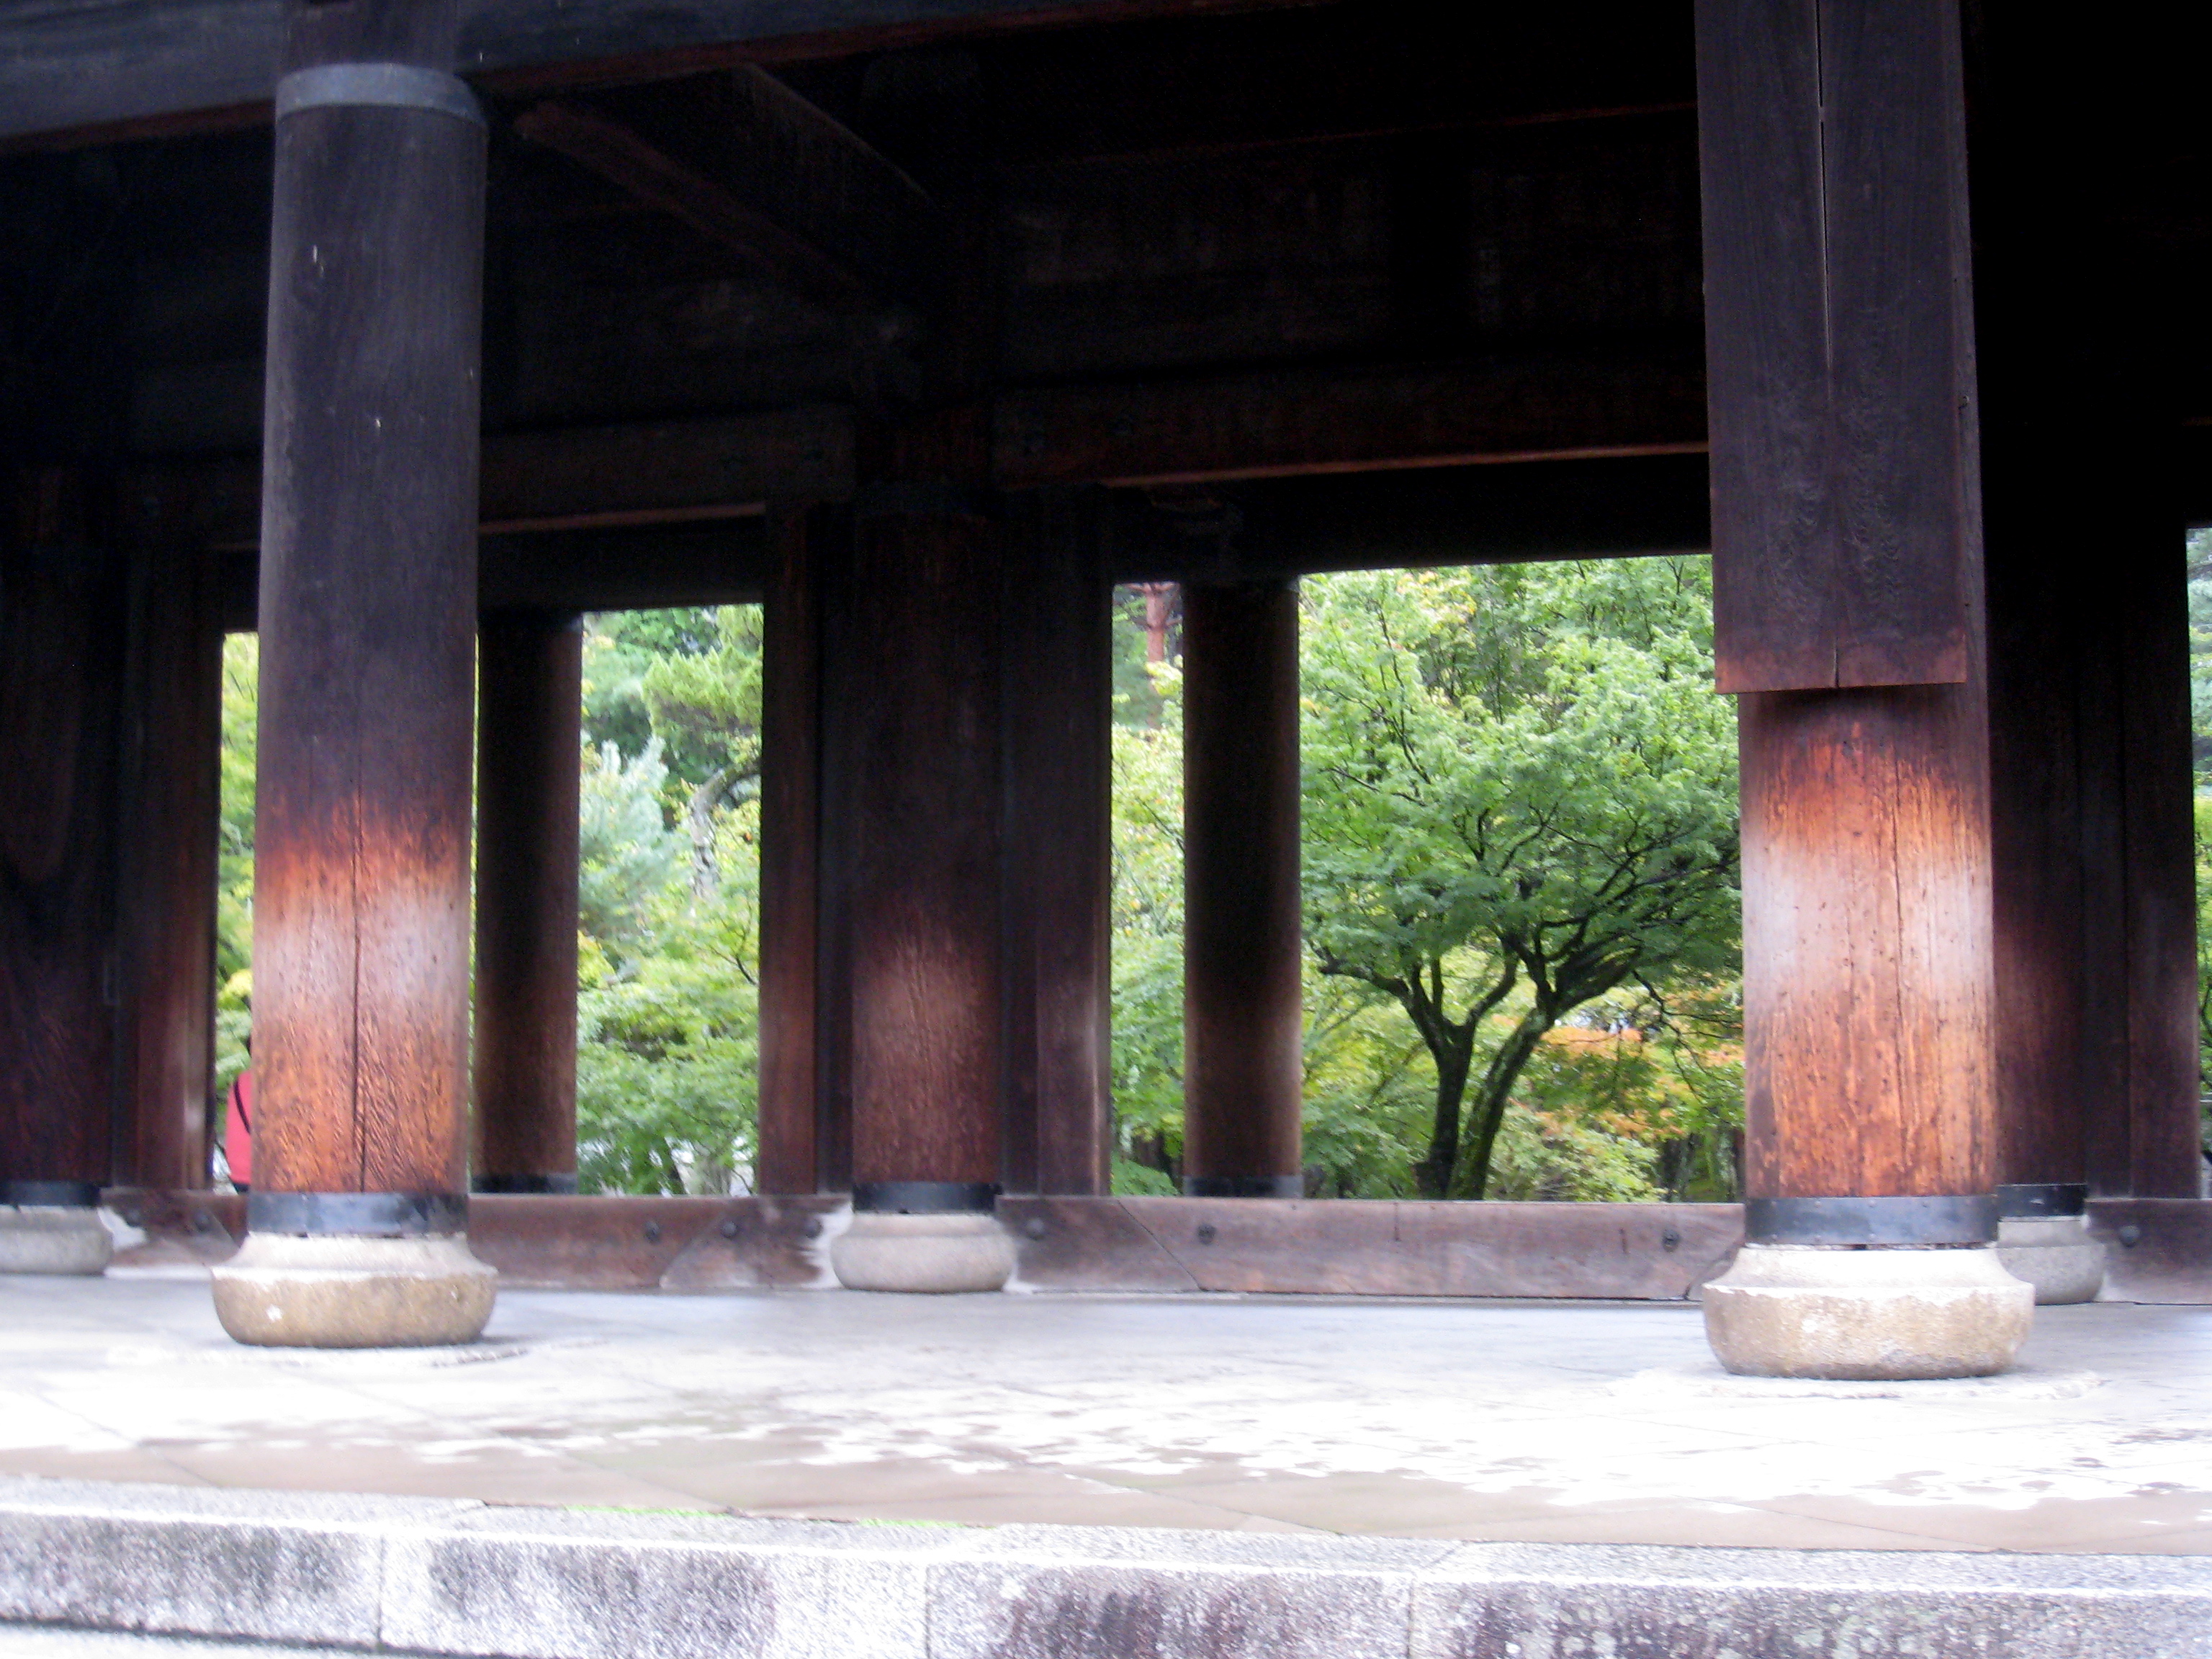
structure, wood, mansion, house, home, column, property, japan, kyoto, estate, hacienda